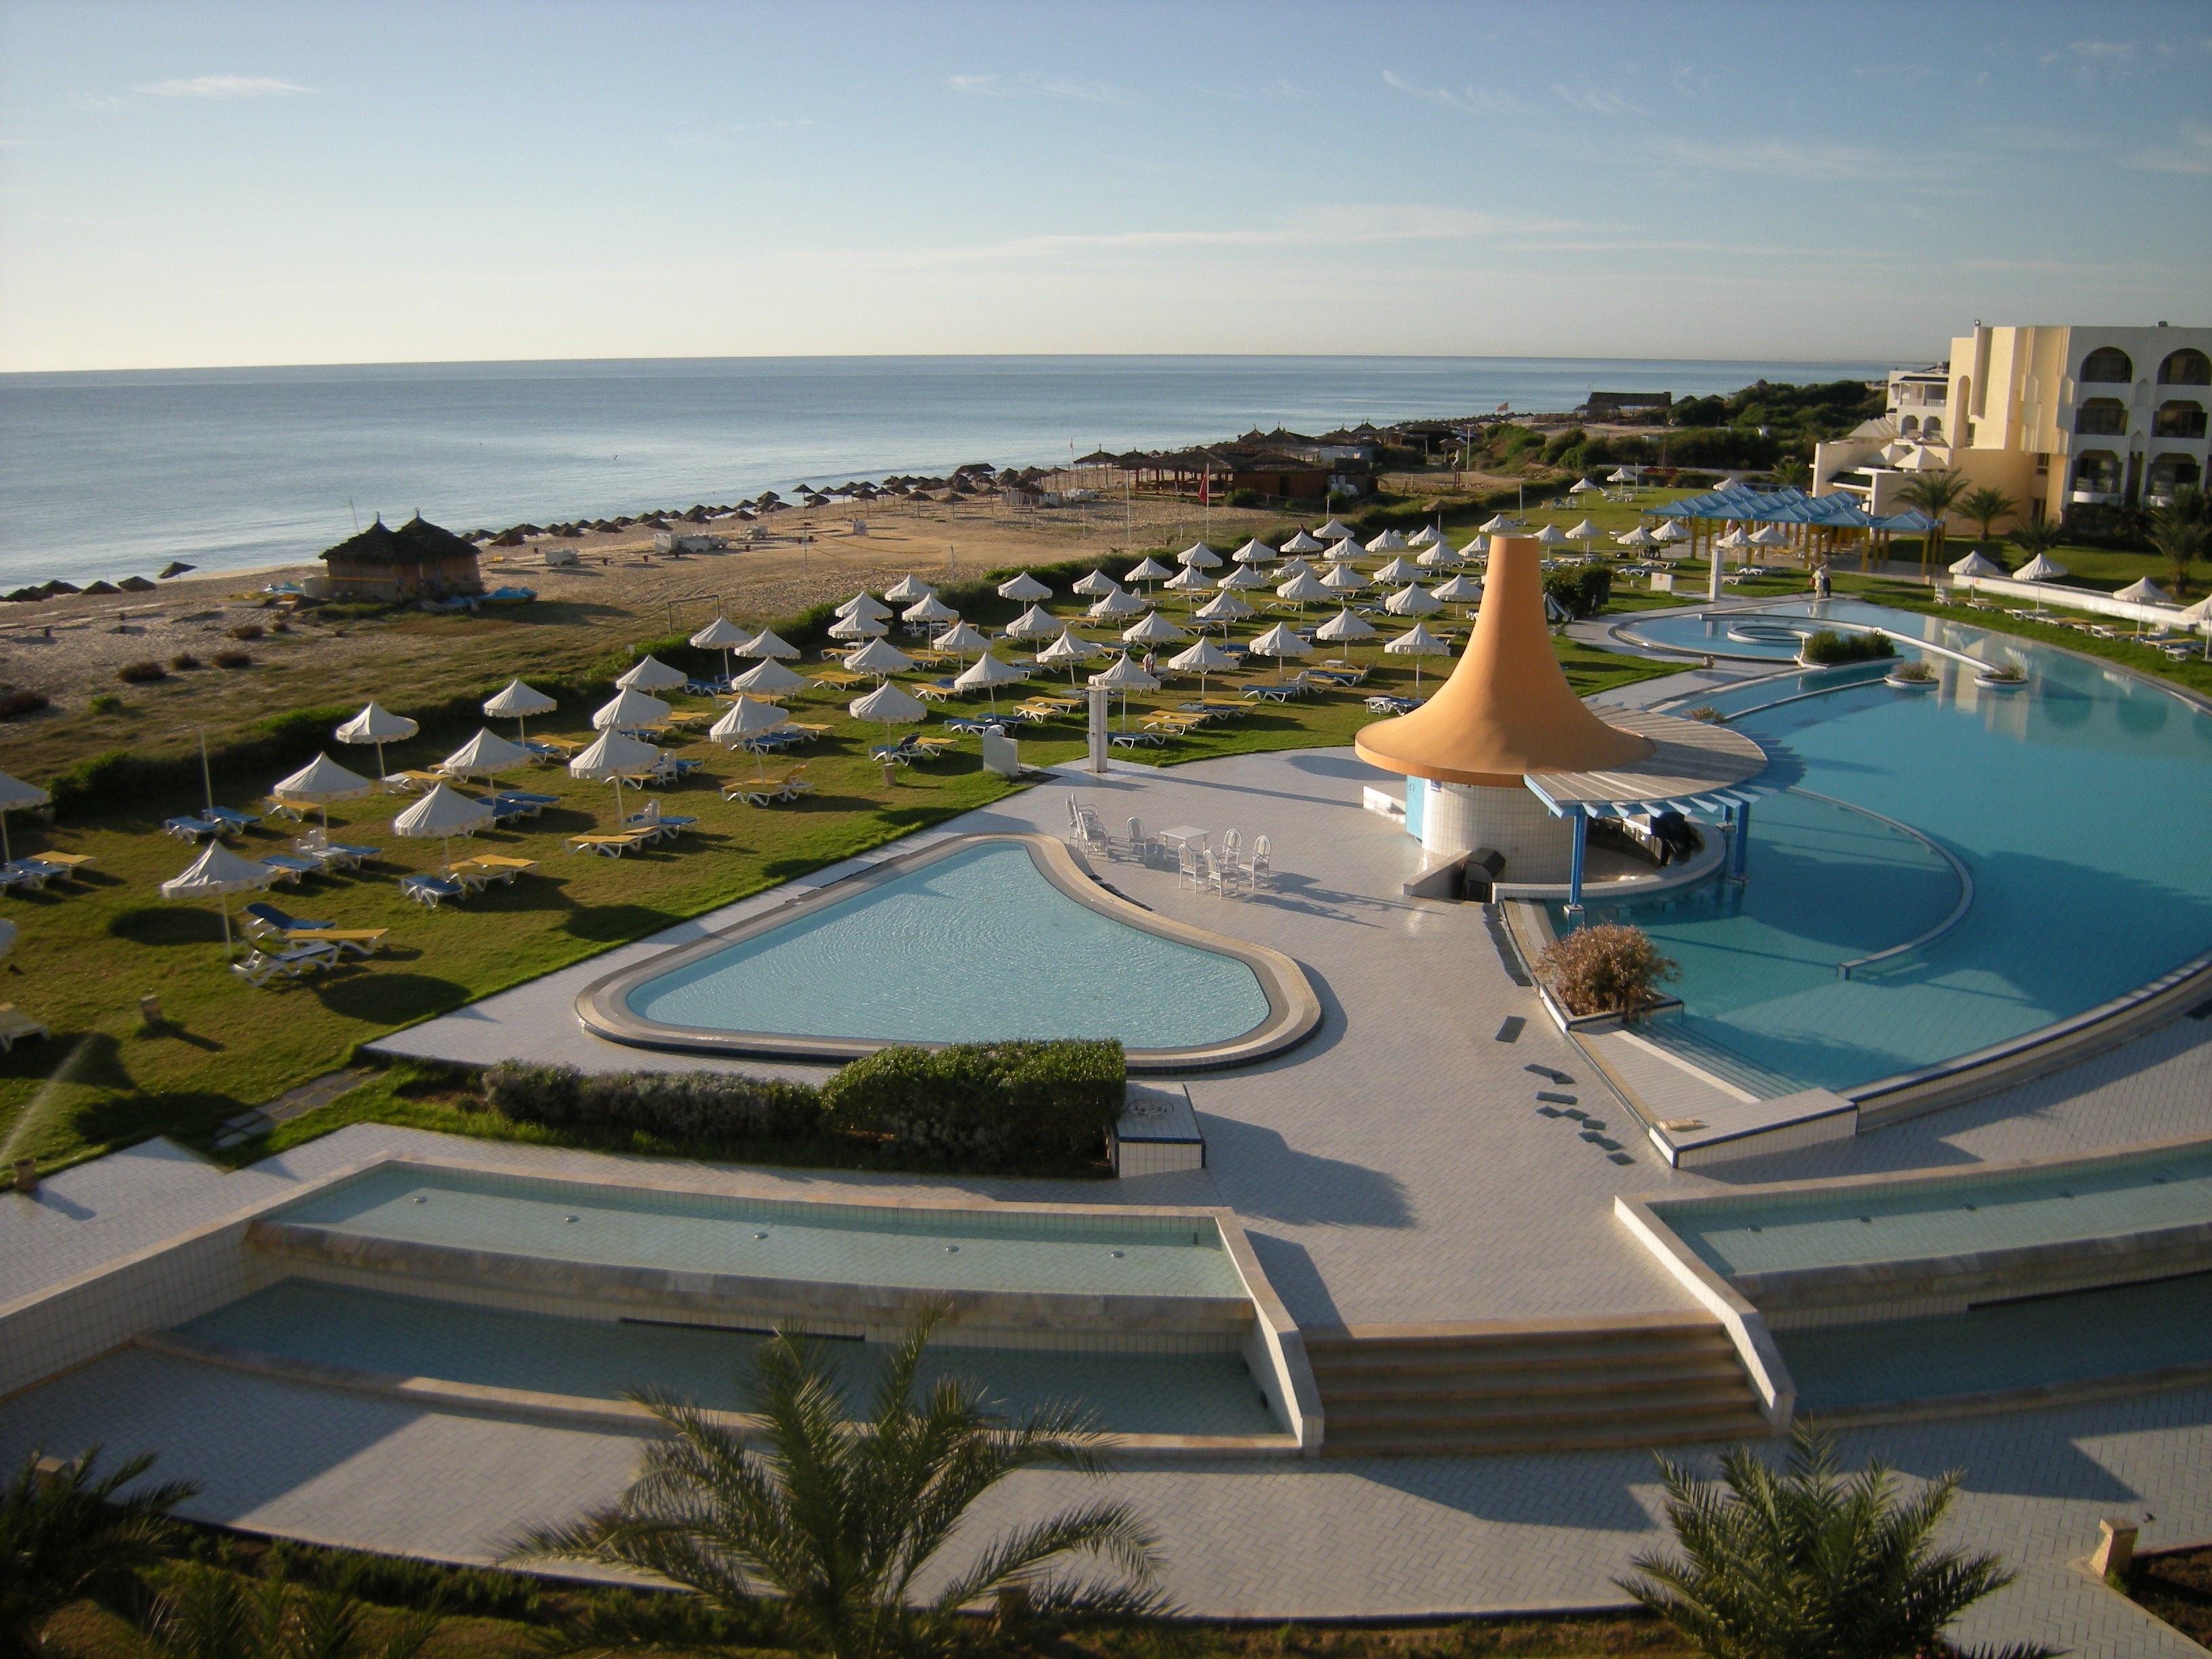
beach, sea, dock, villa, walkway, vacation, swimming pool, bay, property, marina, atlas, hotel, resort, holidays, estate, cape, condominium, tunisia, hotel complex, hotel beach